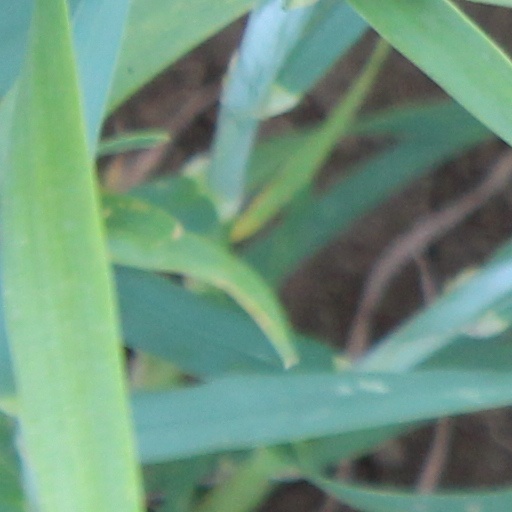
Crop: wheat